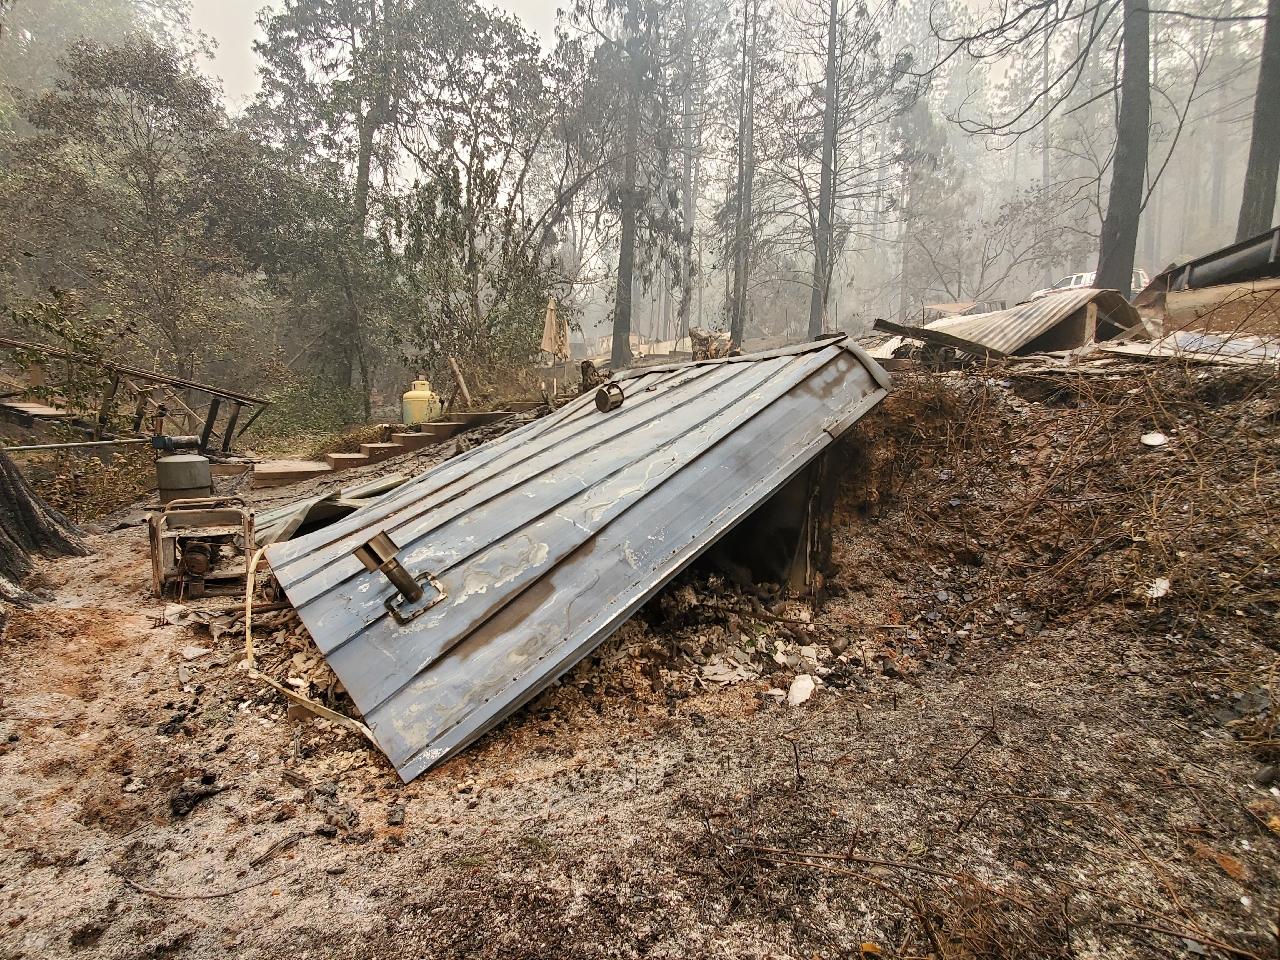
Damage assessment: destroyed